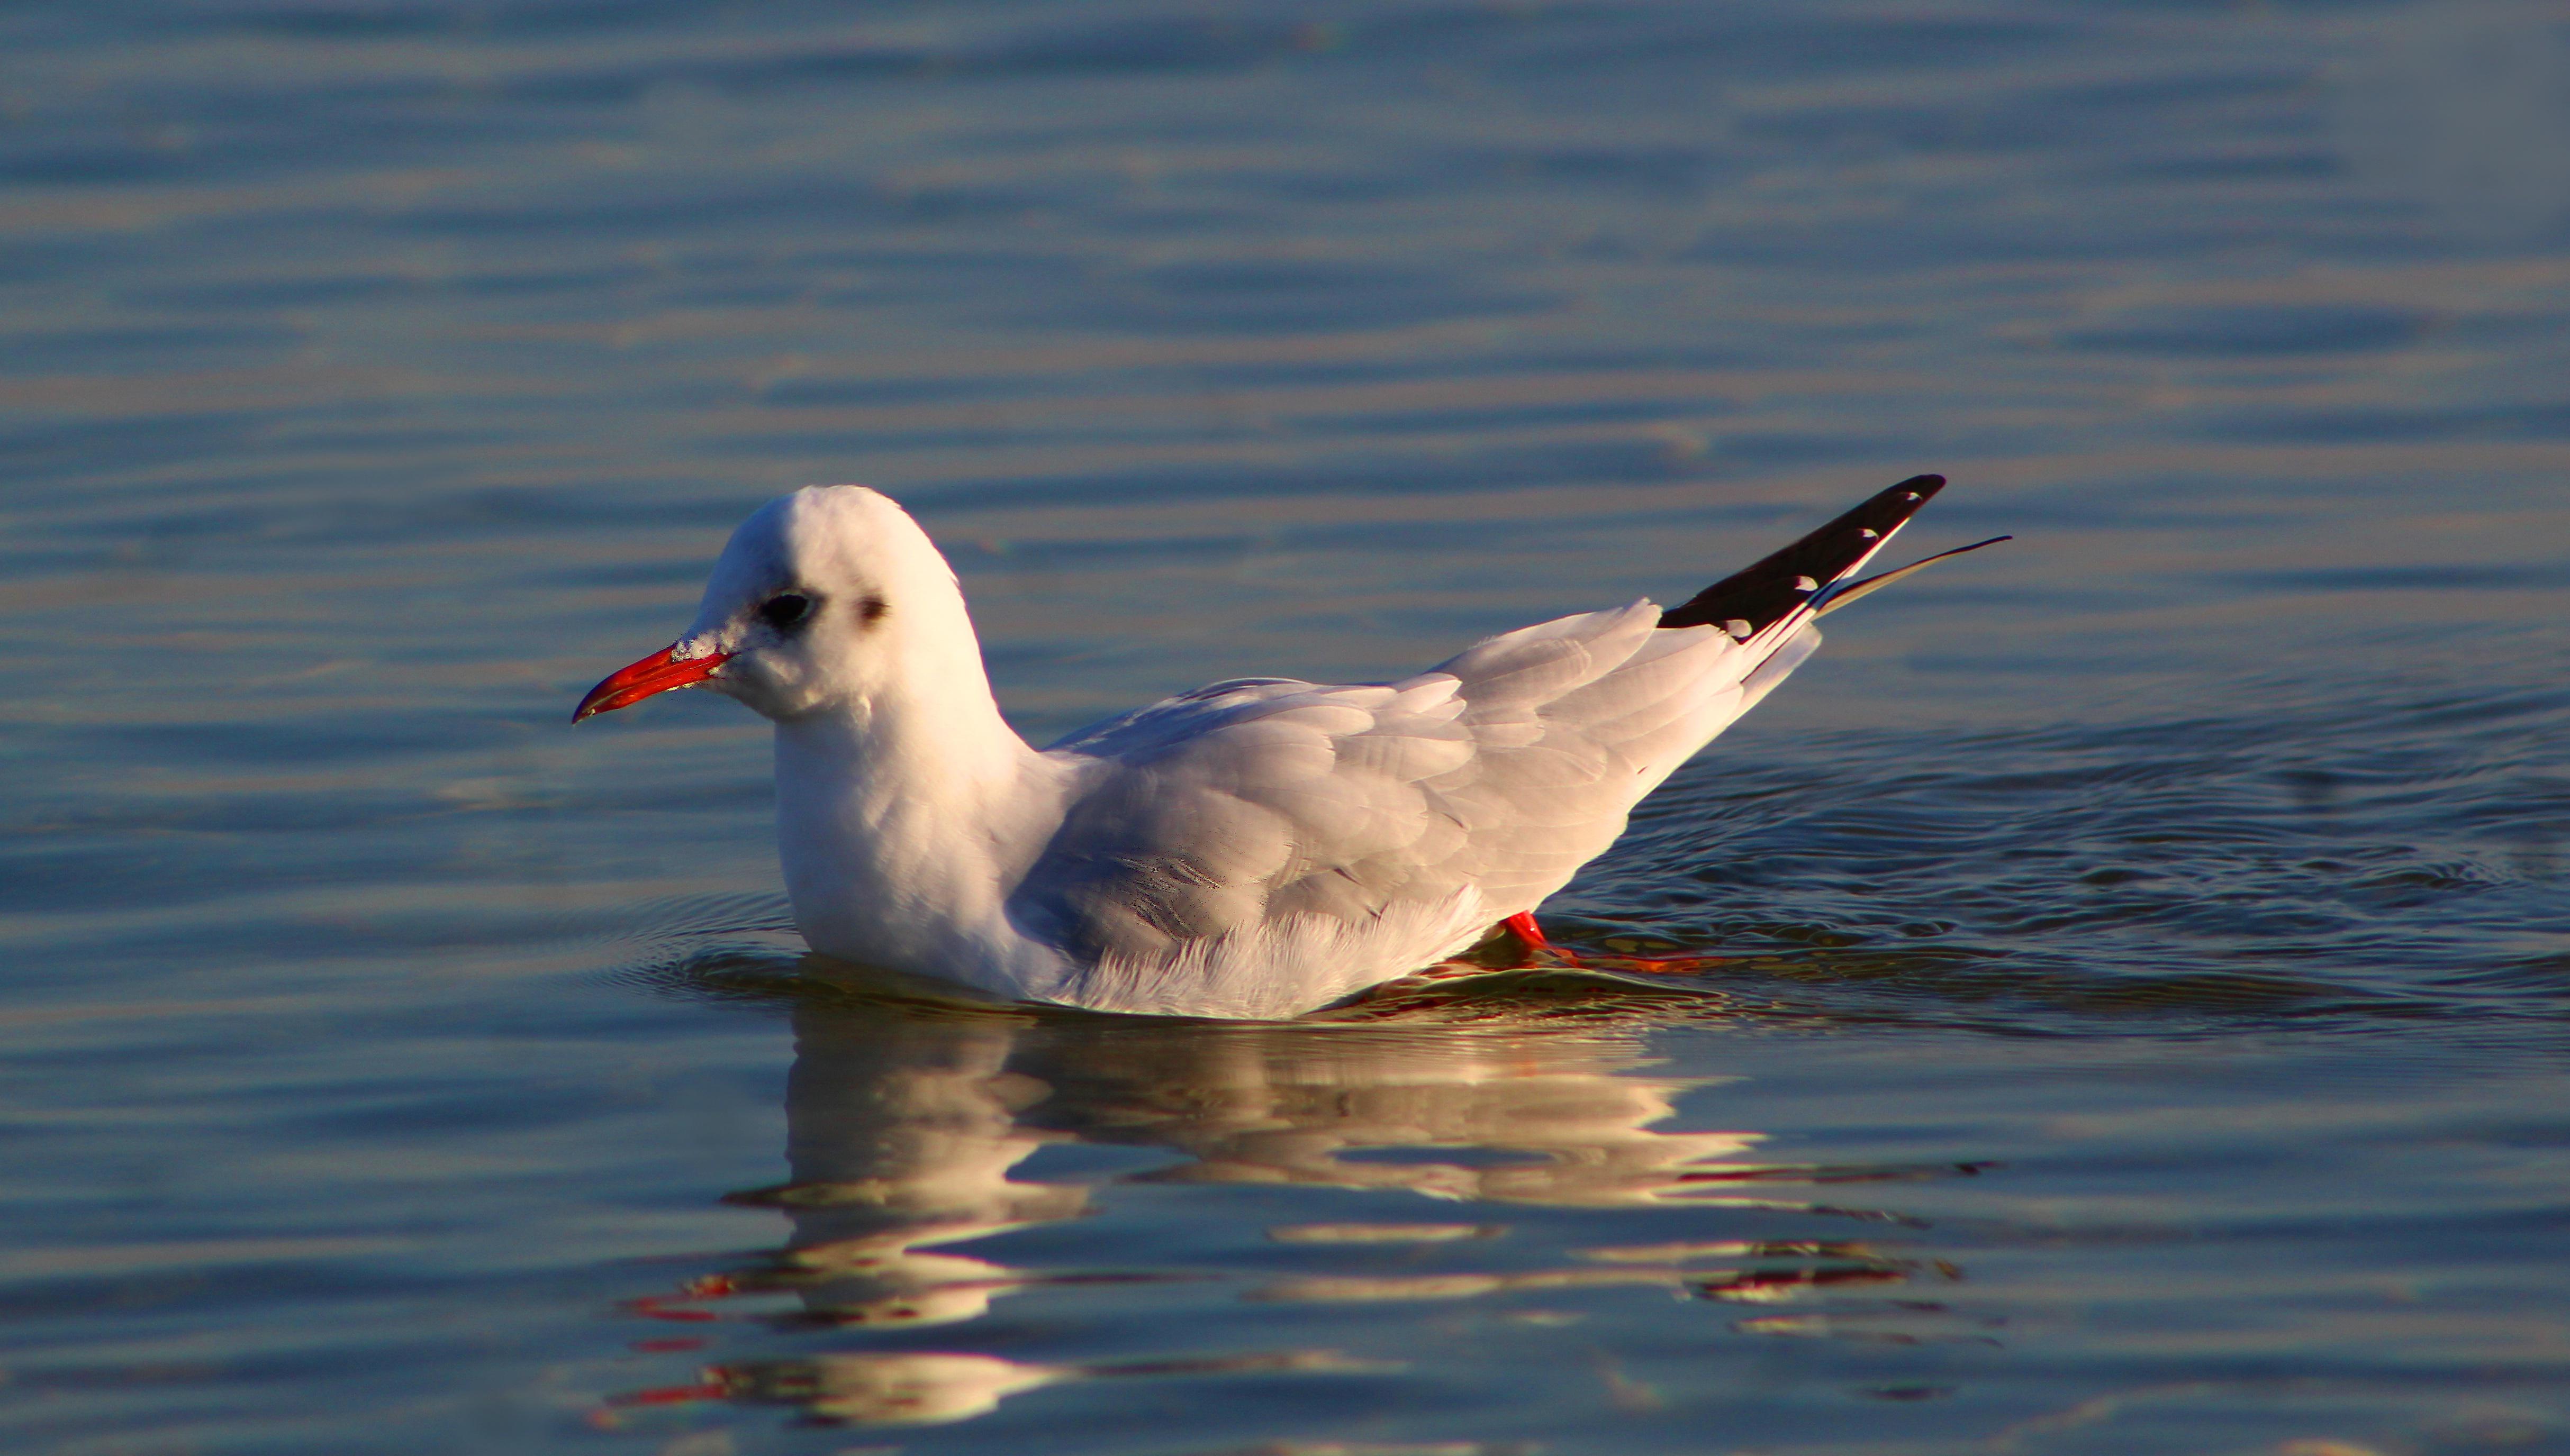
bird, seagull, water, fluid, beak, liquid, body of water, lake, lari, feather, ducks, geese and swans, waterfowl, seabird, wing, gull, tail, charadriiformes, reflection, water bird, wildlife, shorebird, peace